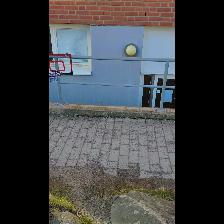
Label: NonHuman